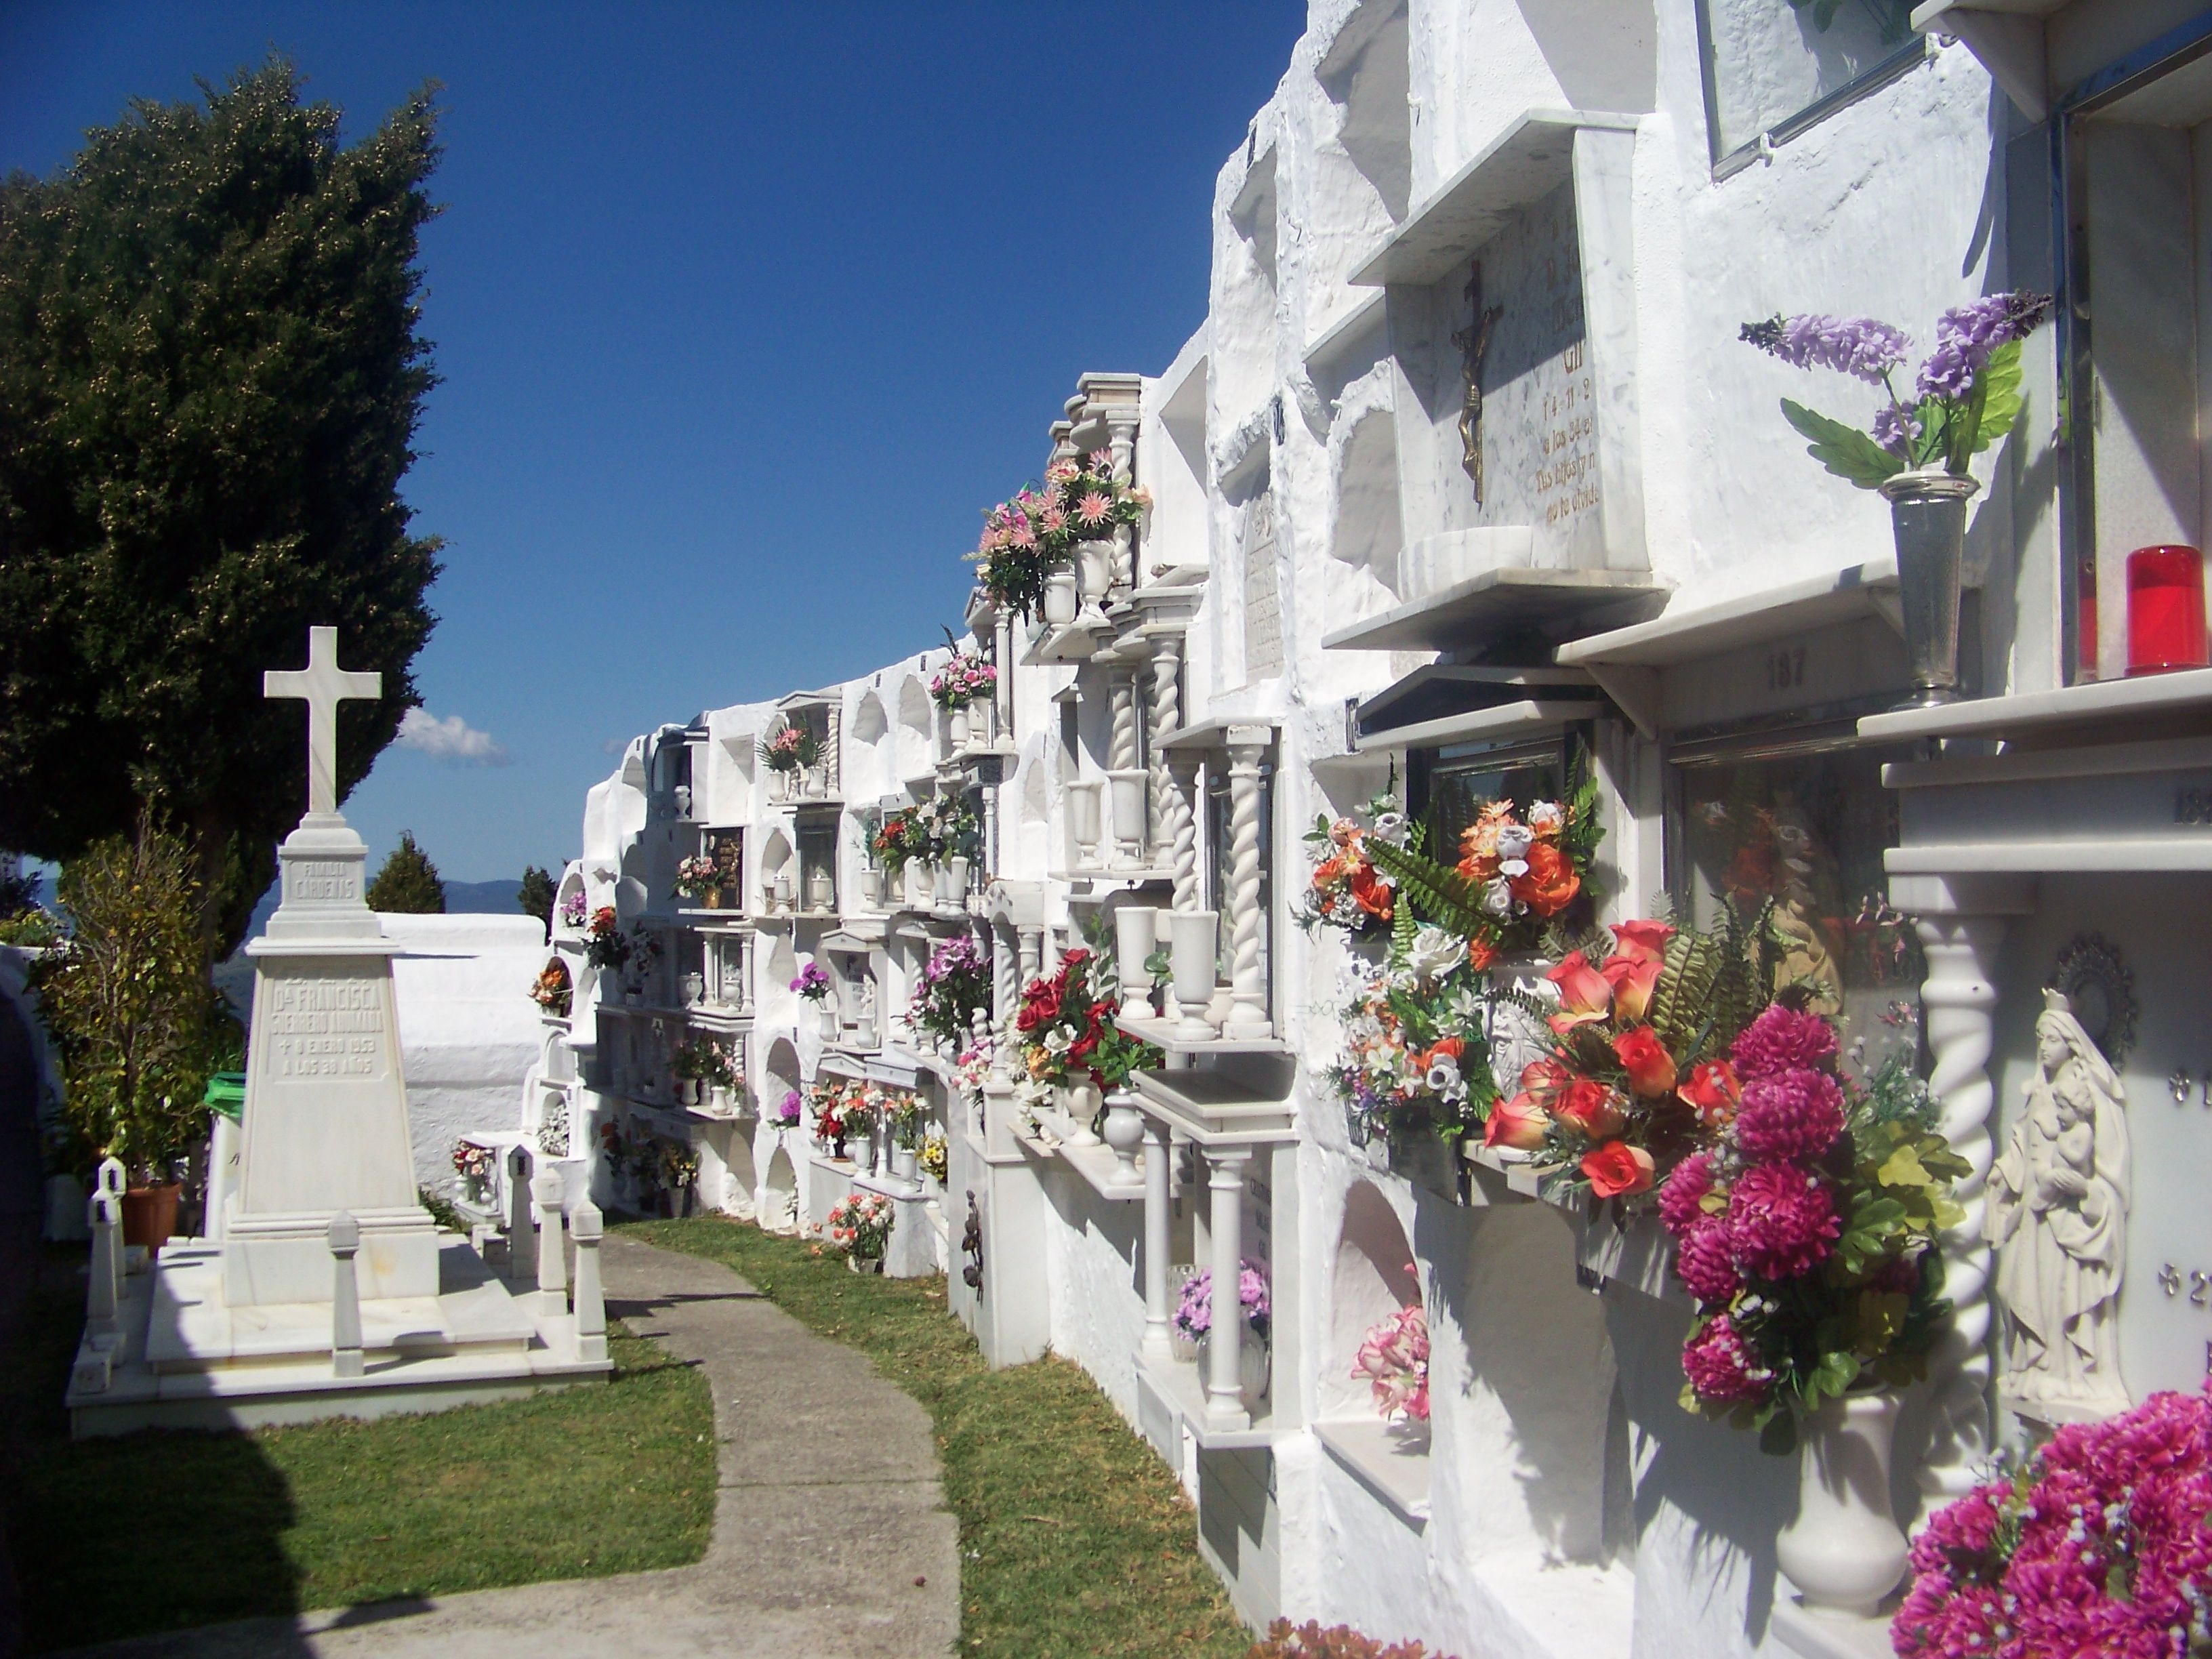
flower, town, village, tourism, tours